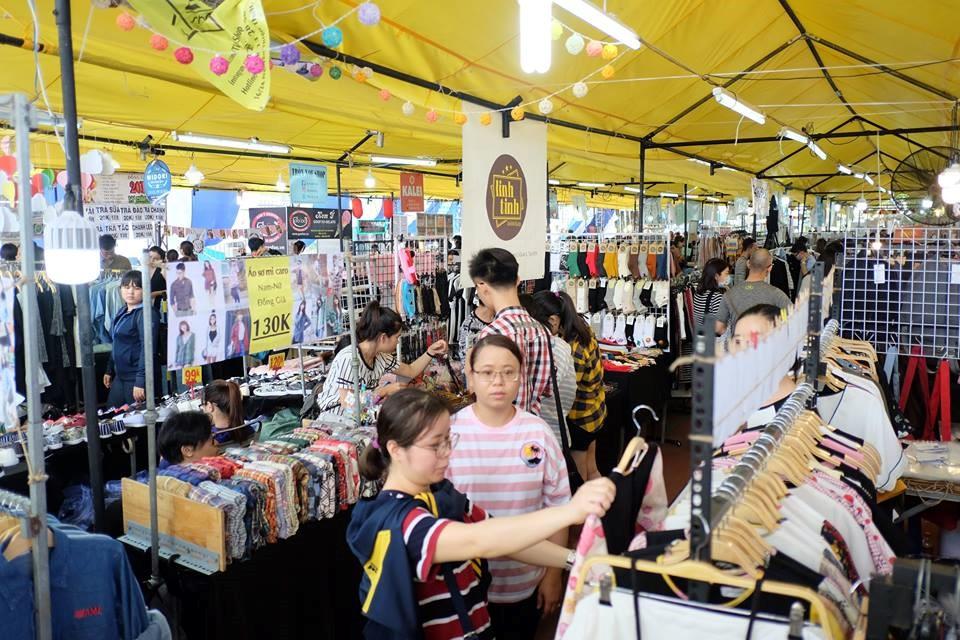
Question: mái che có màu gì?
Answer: màu vàng